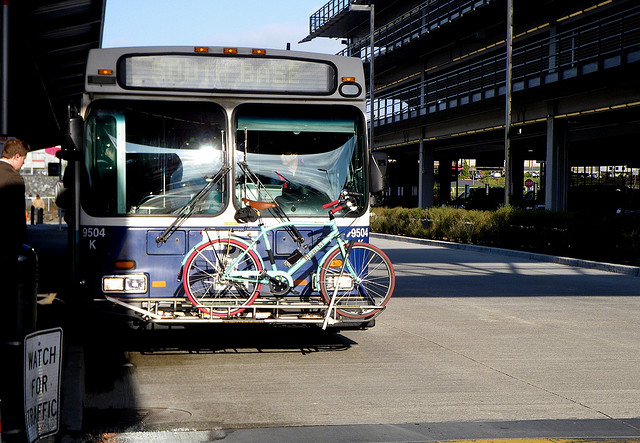
The bus has a bike rack on the front to accommodate bicyclists.

A bus is parked with a bike on the front of it.

there is a bike that is attached to the front of a bus

A city bus stopped at a bus stop next to a tall building.

A bicycle is propped on the front of a city bus.